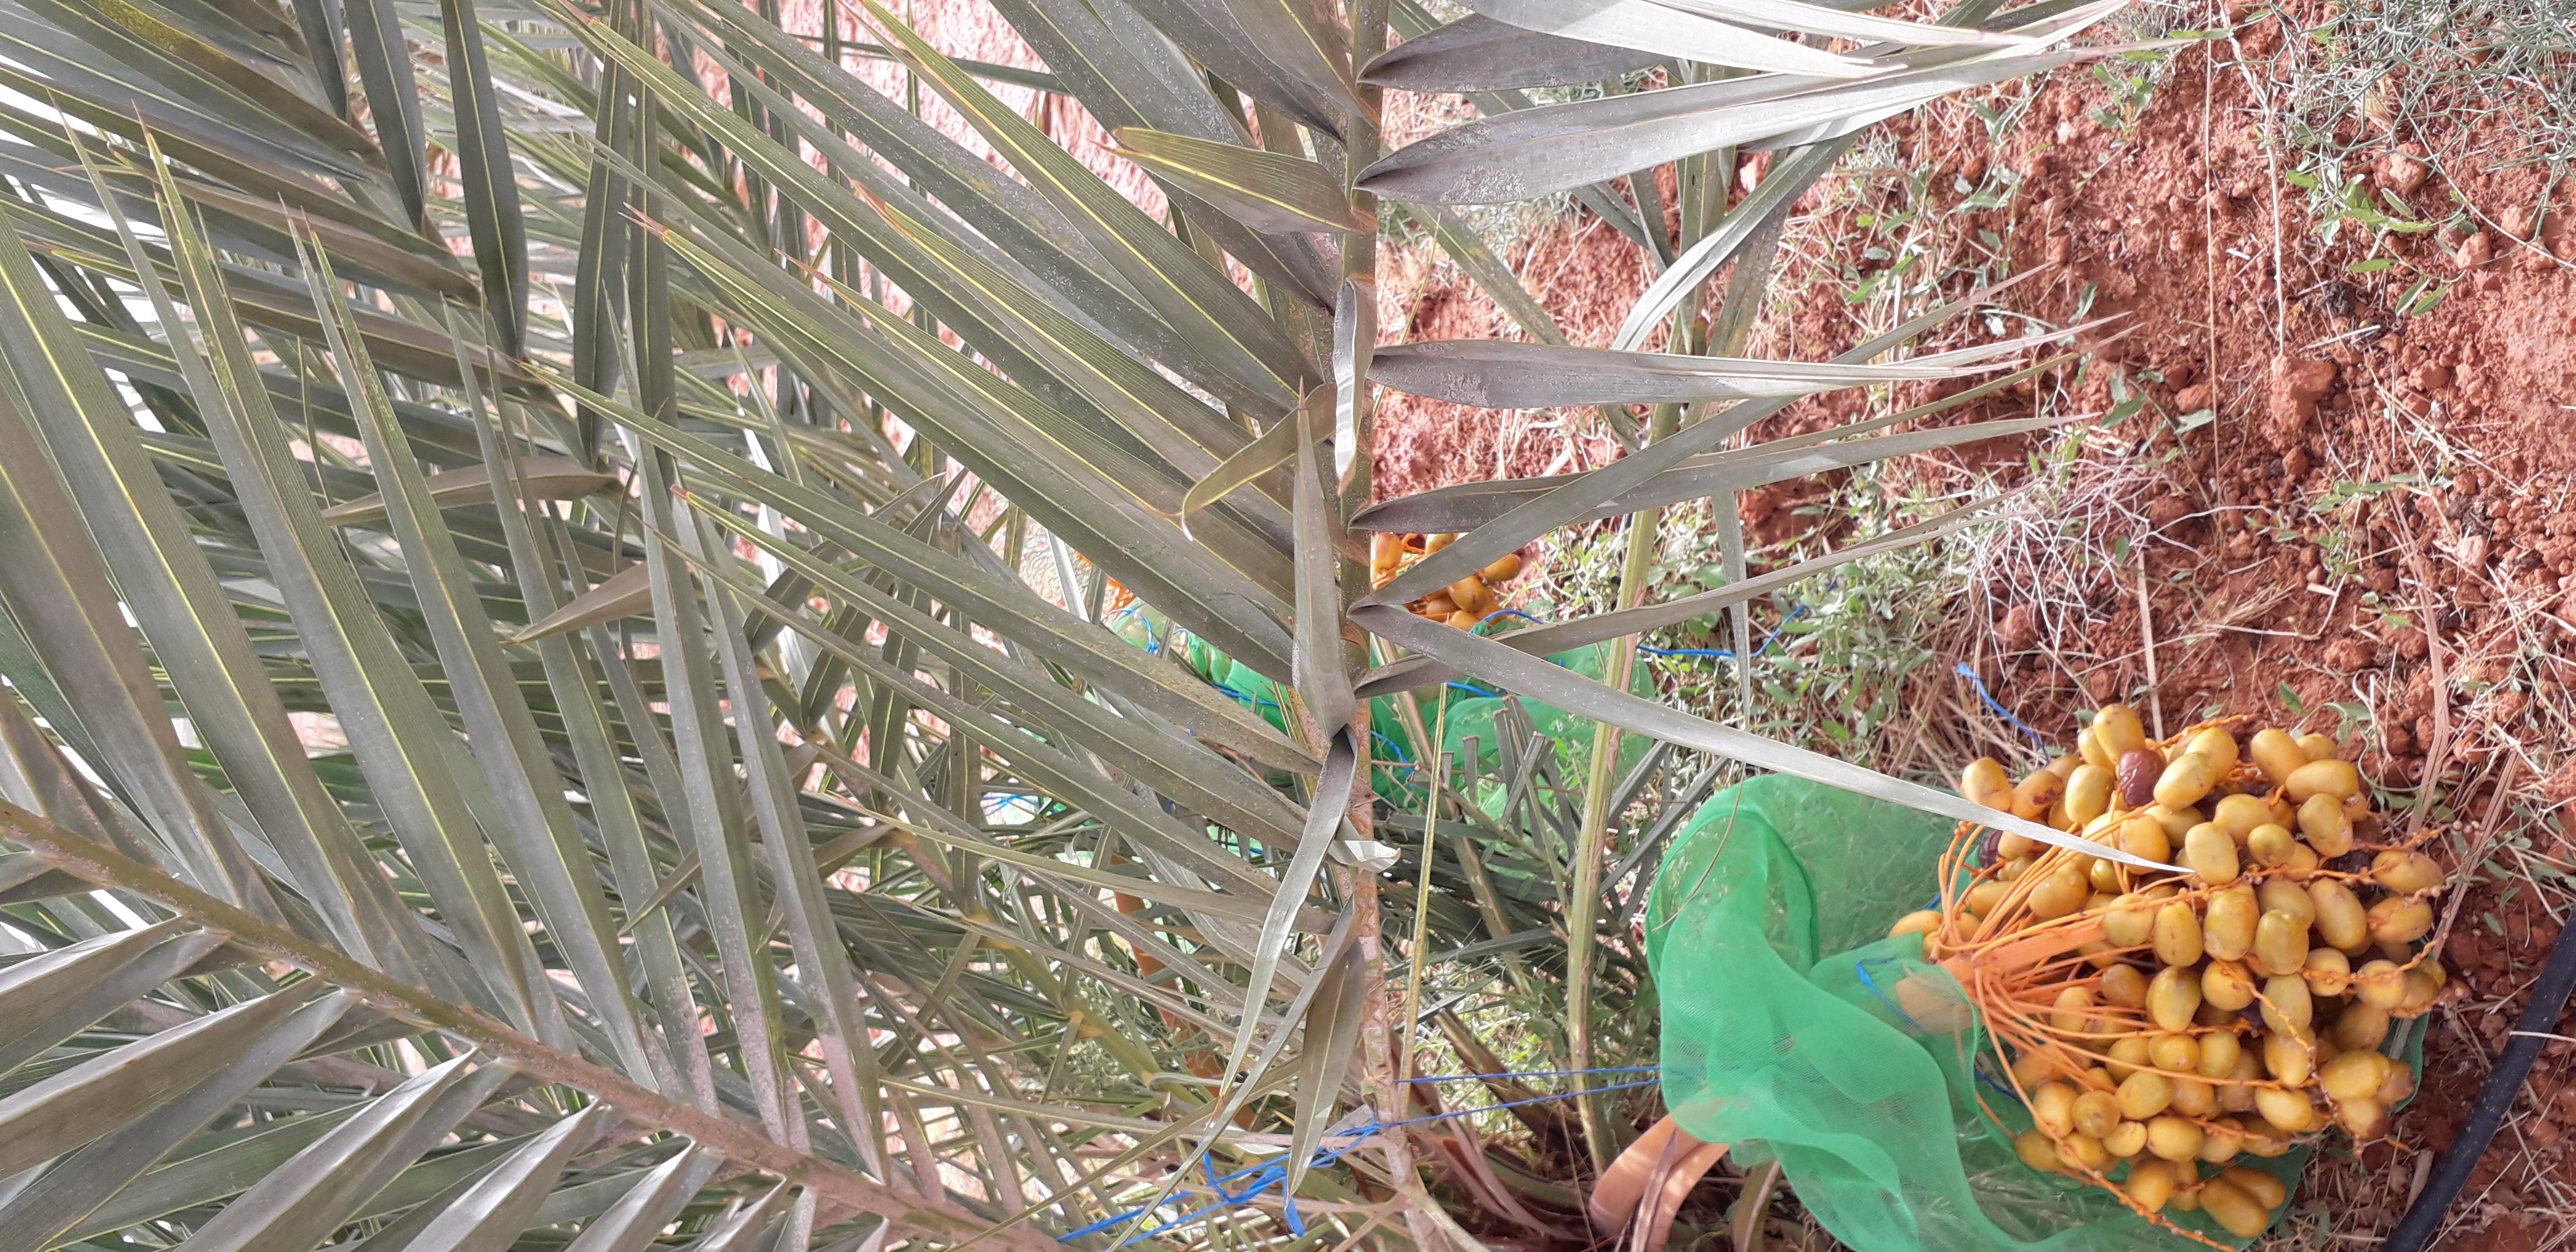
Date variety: Boufagous